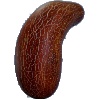
Label: Cucumber Ripe 1